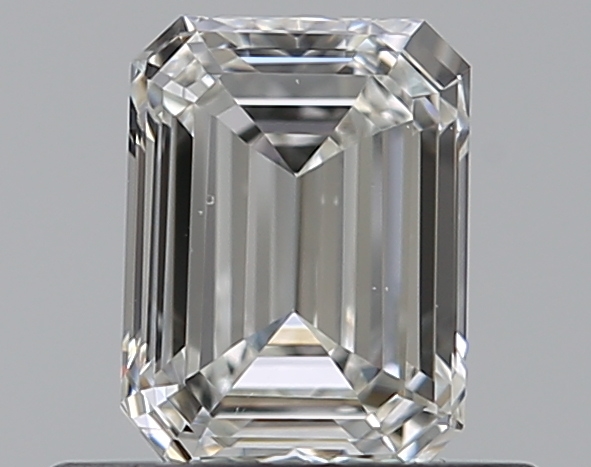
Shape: emerald
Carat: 0.5
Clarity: VS2
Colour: H
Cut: VG
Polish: EX
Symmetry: GD
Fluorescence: N
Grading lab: GIA
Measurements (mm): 5.26 x 3.98 x 2.41